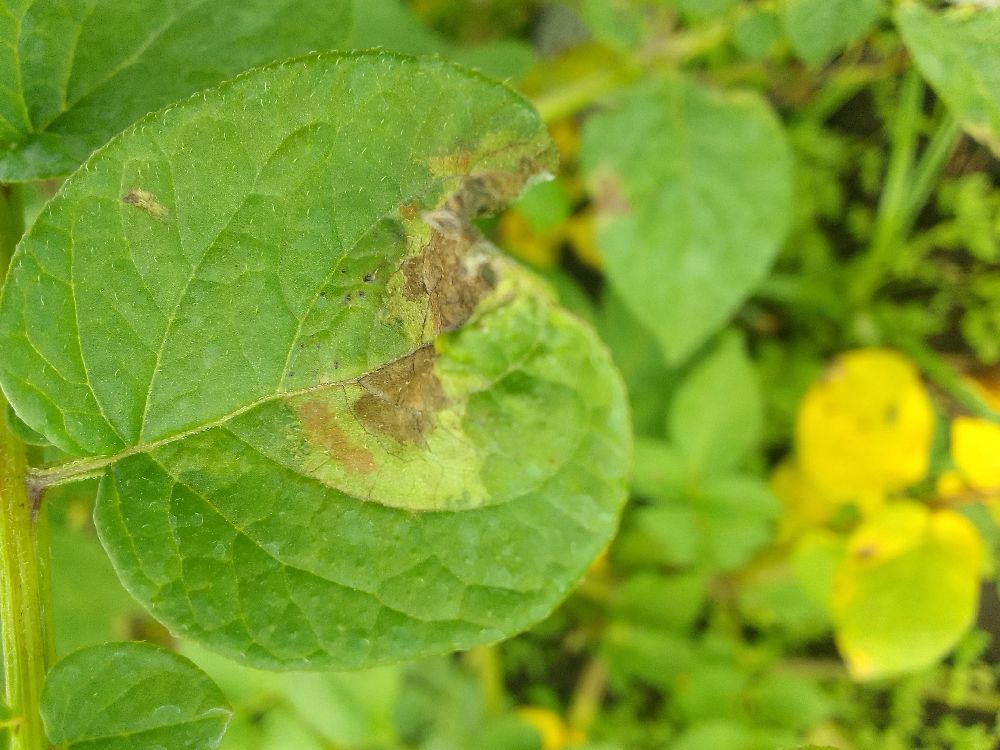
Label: Late blight